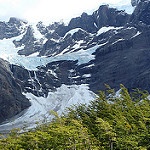
Scene: Outdoor